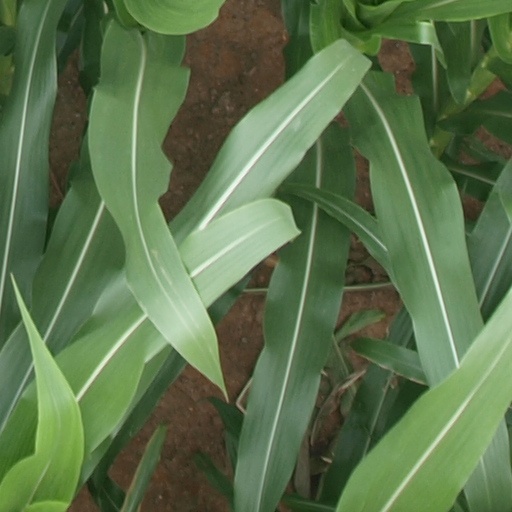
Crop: maize; corn